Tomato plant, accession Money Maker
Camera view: tilt-top (135 deg); turntable rotation: 240 degrees
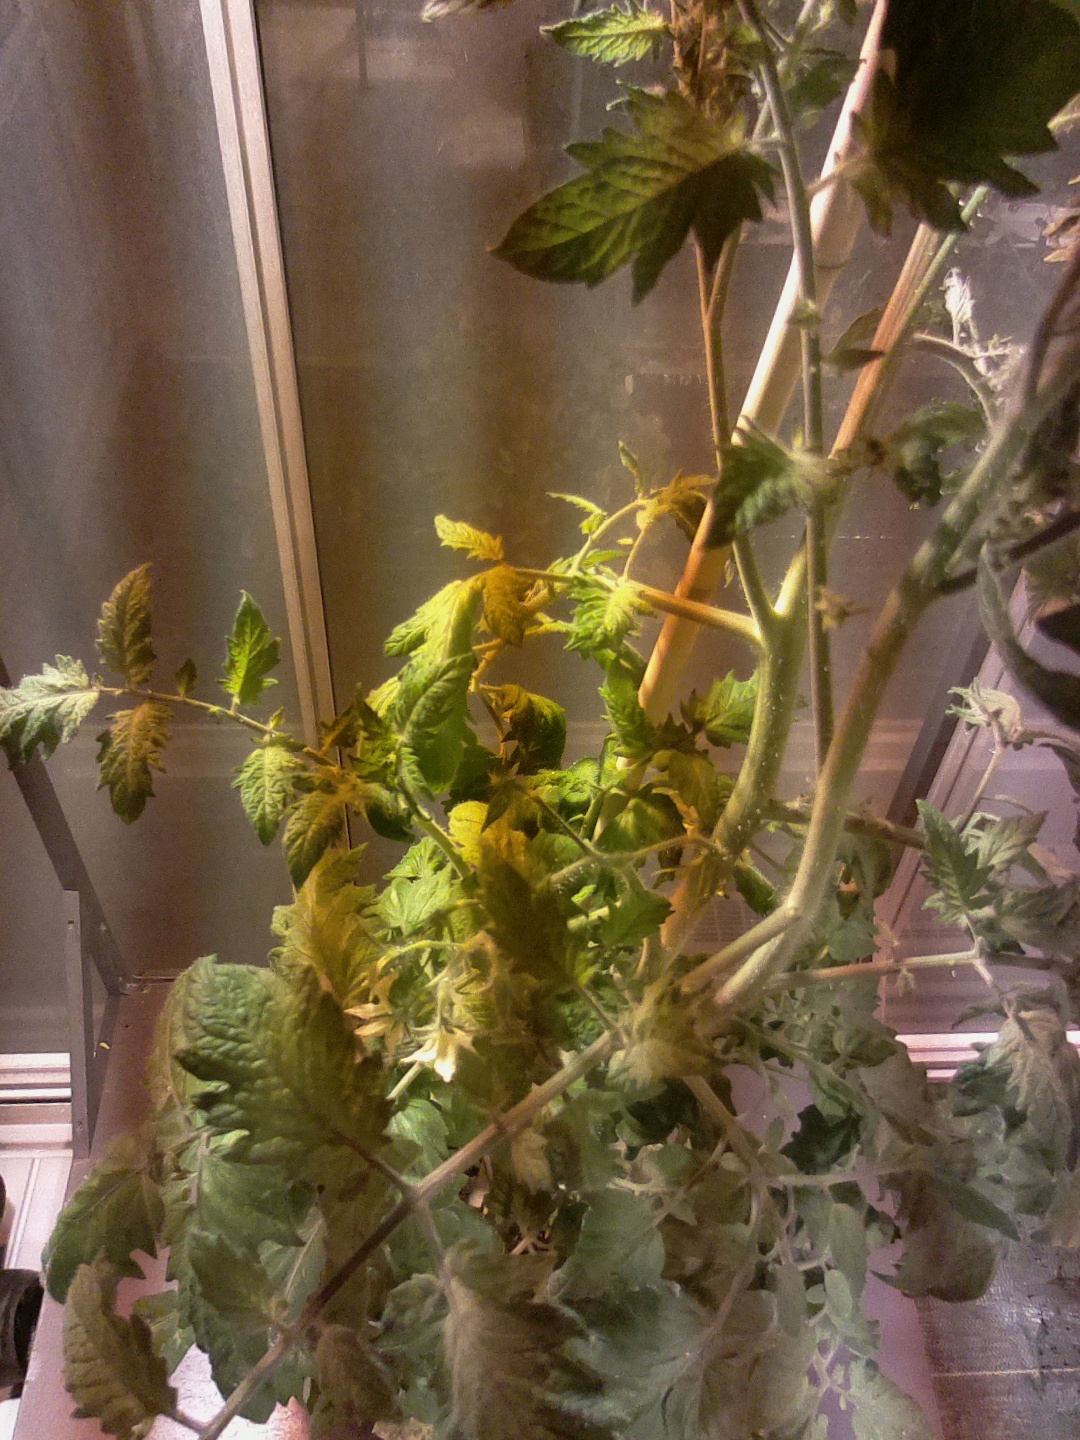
BBCH growth stage 71: 10%-20% of final fruit size